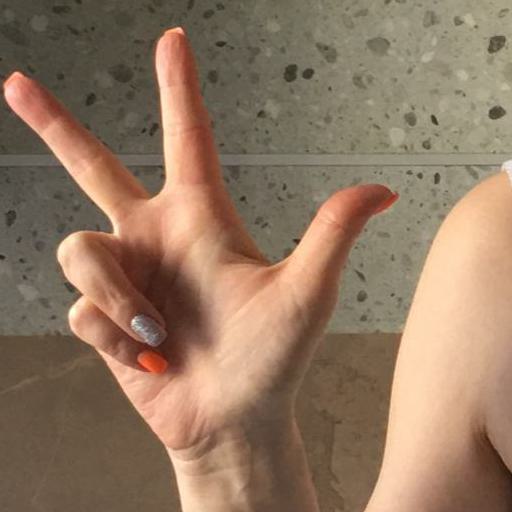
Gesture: three2